Anglicanism

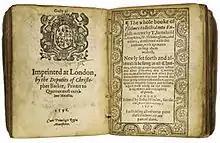
The 1596 "Book of Common Prayer"

Within the Anglican tradition, "divines" are clergy of the Church of England whose theological writings have been considered standards for faith, doctrine, worship, and spirituality, and whose influence has permeated the Anglican Communion in varying degrees through the years. While there is no authoritative list of these Anglican divines, there are some whose names would likely be found on most lists – those who are commemorated in lesser feasts of the Anglican churches and those whose works are frequently anthologised.